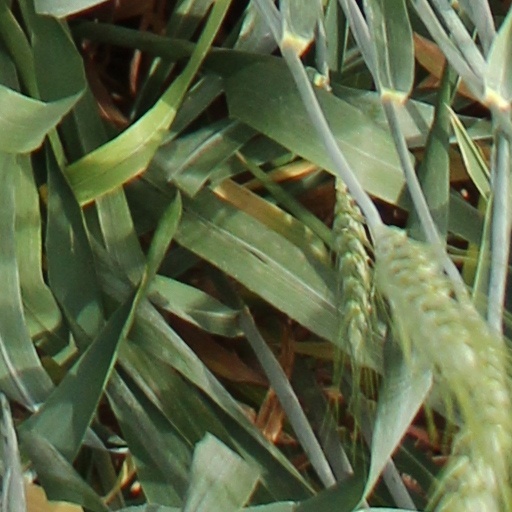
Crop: wheat